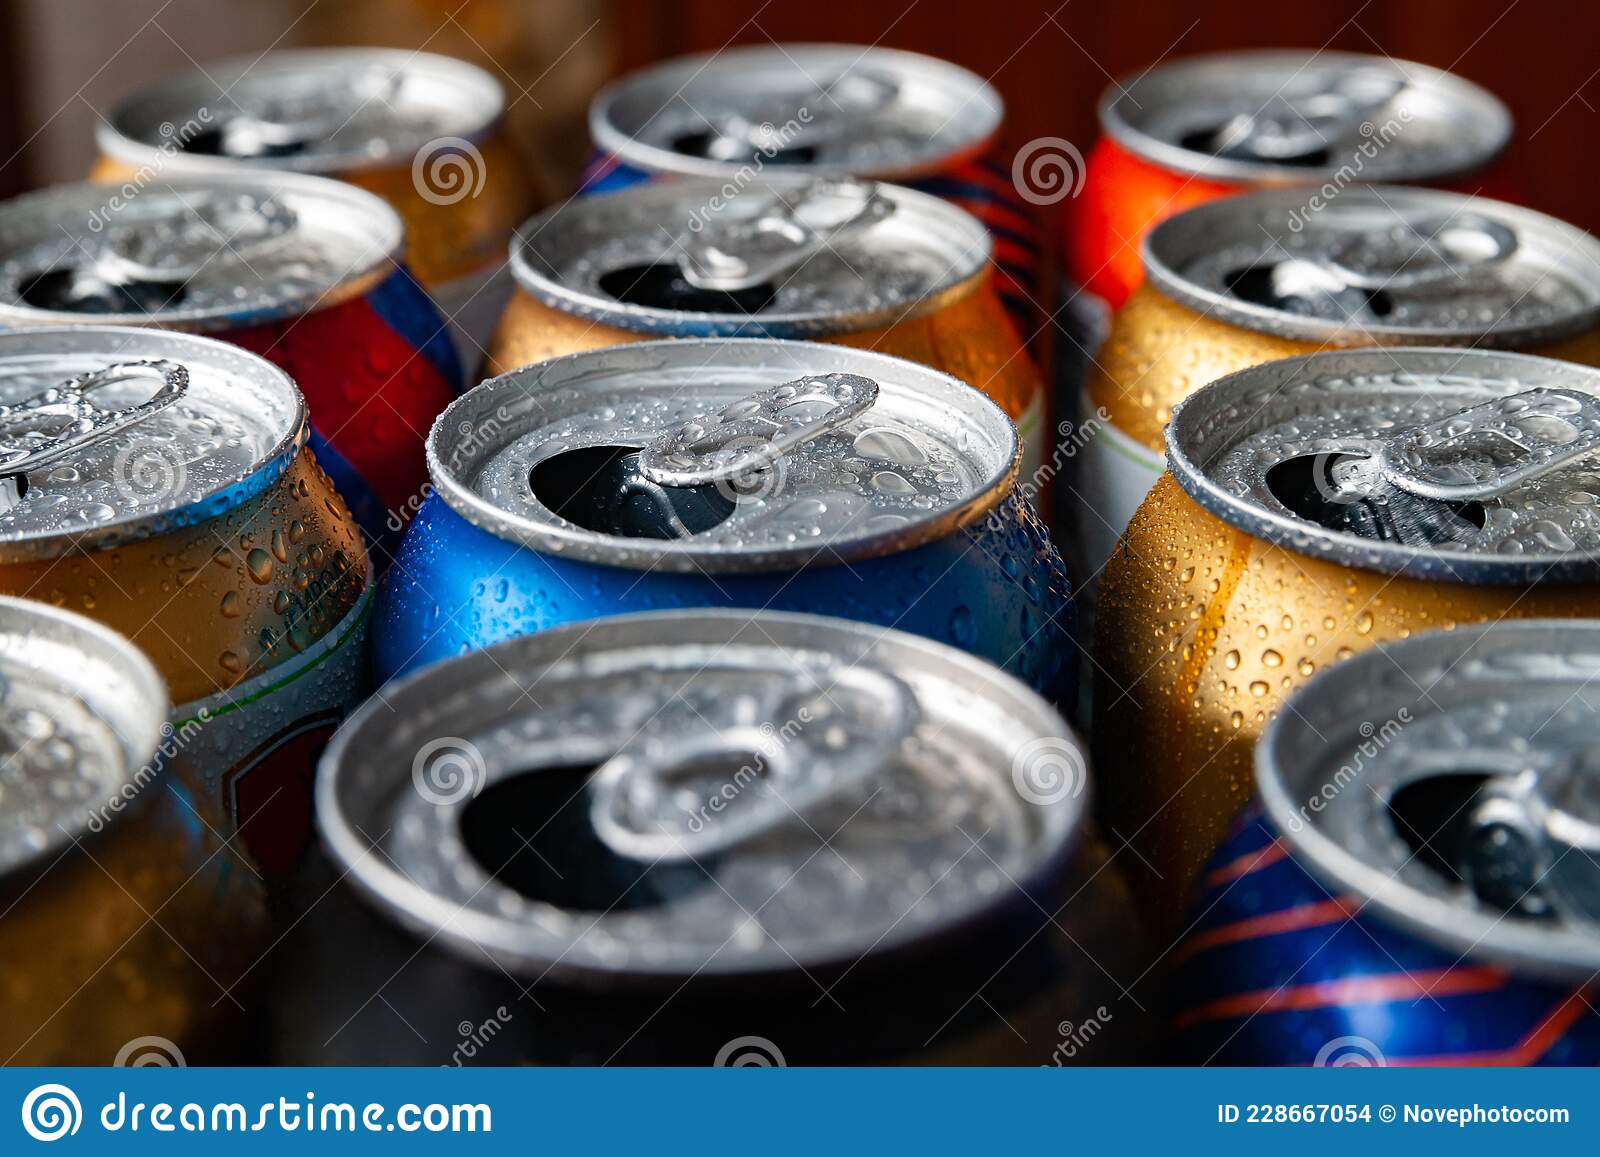
Label: metal